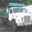
Label: truck